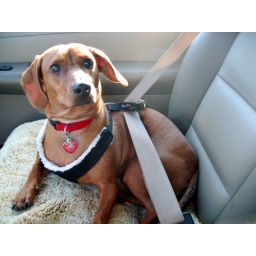
Chester loves the ride from Orlando to WPB... What a good boy in his seat belt!